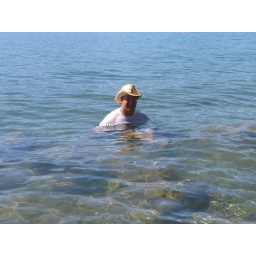
Chillin'...Sitting on his camping chair in the lake